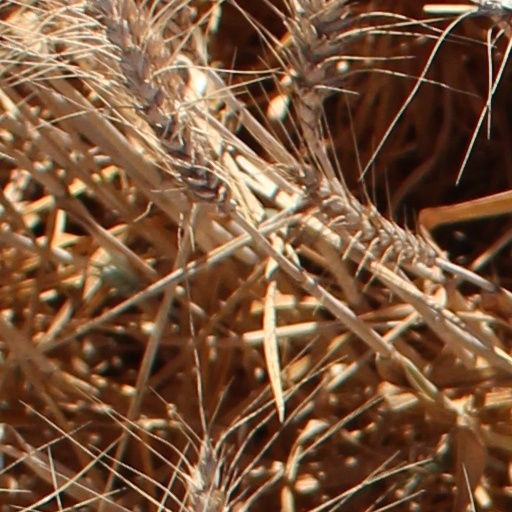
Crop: wheat